Moclobemide

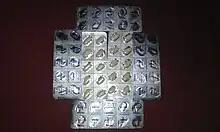
A picture of 150 mg tablets of the reversible MAOI drug moclobemide, brand name Aurorix.

Moclobemide is a benzamide, derivative of morpholine, which acts pharmacologically as a selective, reversible inhibitor of monoamine oxidase-A (RIMA), a type of monoamine oxidase inhibitor (MAOI), and increases levels of norepinephrine (noradrenaline), dopamine, and especially serotonin in neuronal cells as well as in synaptic vesicles; extracellular levels also increase which results in increased monoamine receptor stimulation and suppression of REM sleep, down regulation of beta-3 adrenergic receptors. Moclobemide's primary action is to disable MAO-A enzymes from decomposing norepinephrine, serotonin, and dopamine which results in a rising level of these neurotransmitters. Although it has been estimated that a single 300 mg dose of moclobemide inhibits 80% of monoamine oxidase-A (MAO-A) and 20-30% of MAO-B, studies evaluating brain occupancy of MAO-A enzymes have shown dosages of 600 mg to only inhibit 74% of MAO-A enzymes and dosages in the 900–1200 mg range to inhibit slightly less MAO-A than phenelzine (Nardil) at 45–60 mg; subsequently, it is highly plausible that reports of lower efficacy could be largely or entirely the consequence of conservative dosage guidelines rather than the pharmacological properties of the drug. Previously, it was widely reported that both MAO-A and MAO-B enzymes were responsible for the metabolism of dopamine; however, new research suggests that MAO-B enzymes are involved in the generation of GABA and not the degradation of dopamine. There is also some evidence of moclobemide possessing neuroprotective properties in rodent models. There is no cumulative effect of moclobemide centrally when taken long-term. With long-term use of moclobemide, there is a significant down-regulation of B-adrenoceptors. Single or repeated dosing with 100–300 mg of moclobemide leads to a reduction in deaminated metabolites of amines such as 3,4-dihydroxyphenylacetic acid, 3,4-dihydroxyphenylethylglycol as well as 5-HIAA. Excretion of homovanillic acid and vanillylmandelic acid via urine is also reduced. There is also a temporary increase in prolactin during initial intake of 100–300 mg of moclobemide. L-dihydroxyphenylalanine is also reduced. Inhibition of the serotonin metabolite is less pronounced than the norepinephrine metabolite which suggests there are other major metabolic pathways for serotonin other than MAO-A.